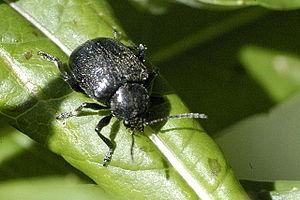
L'Eumolpe est un insecte coléoptère encore appelé Gribouri ou Écrivain, qui s'attaque à la vigne. Il en était, avant 1840 et l'apparition des oïdium, mildiou et phylloxéra, le principal parasite.